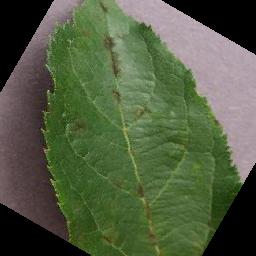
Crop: apple
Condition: scab